List of revived languages

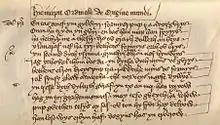
The opening verses of "Origo Mundi", the first play of the Ordinalia (the "magnum opus" of medieval Cornish literature), written by an unknown monk in the late 14th century

Cornish was once spoken in the county of Cornwall until it became extinct as a spoken language in the late 18th century. The language had been in decline since the 14th century and by the time of the death of the last fluent speakers, was only spoken in the western fringes of the county. Dolly Pentreath (d. 1777) is believed to have been the last speaker of the language. Literature from the Medieval and Tudor periods, and fragments, including grammars, from the 17th, 18th and 19th centuries survived, which enabled Cornish to be reconstructed by a small group of Celtic enthusiasts in the 20th century as part of the Celtic Revival. These Cornish language revivalists borrowed heavily from Welsh and Breton in order to aid in the creation of the modern Cornish language. The reconstruction of the language was known for disputes over orthography during the late 20th century, until a Standard Written Form was agreed upon in 2008. The number of Cornish speakers is difficult to estimate, but it is believed that some 500 individuals have a degree of fluency in the language. The language is now taught in some schools in Cornwall. In 2010, UNESCO reclassified the language from "extinct" to "critically endangered".